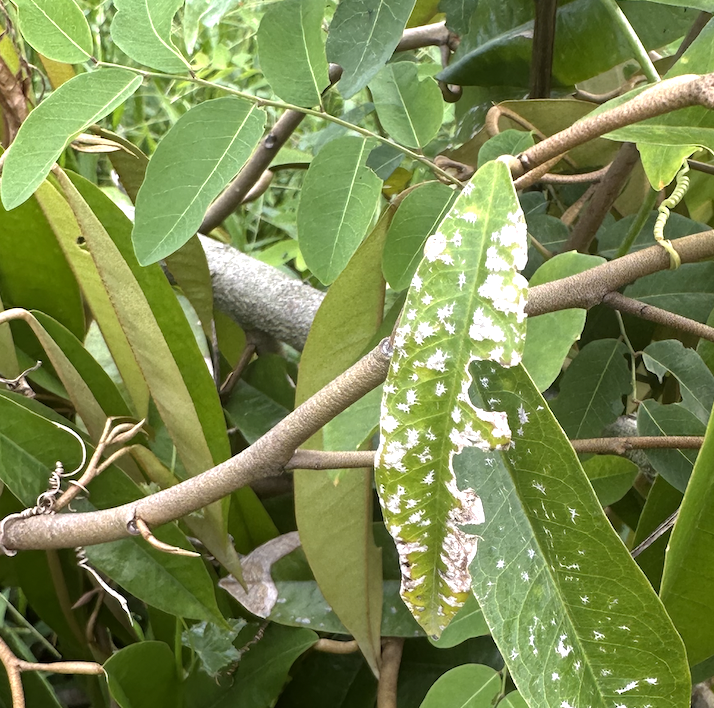
Label: mealybug_infestation